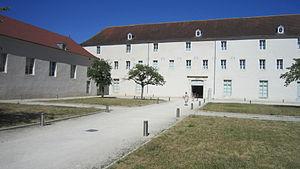
Façade de l'ancienne abbaye Notre-Dame de Châtillon-sur-Seine, actuel musée du Pays Châtillonnais
Le musée du Pays Châtillonnais - Trésor de Vix est le nouveau nom qu'a pris en 2009 le musée archéologique de Châtillon-sur-Seine. Il avait été créé à la fin du XIXᵉ siècle. Il est géré par la Communauté de communes du Pays Châtillonnais.